Red kangaroo

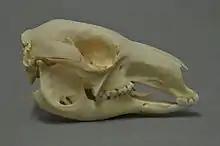
A red kangaroo skull at the Museum Wiesbaden, Germany

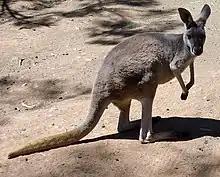
A female red kangaroo at Botanic Garden Zoo in Wagga Wagga, Australia

This species is a very large kangaroo with long, pointed ears and a square shaped muzzle (snout/nose). They are sexually dimorphic; males have short, red-brown fur, fading to pale buff below and on the limbs, while females are smaller than males and are blue-grey with a brown tinge and pale grey below, although arid zone females are coloured more like males. It has two forelimbs with small claws, two muscular hind-limbs, which are used for jumping, and a strong tail which is often used to create a tripod when standing upright.